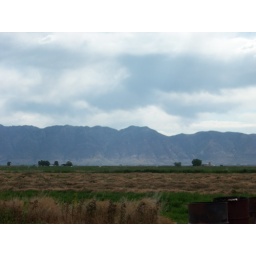
mountain view from my kid's house in Utah